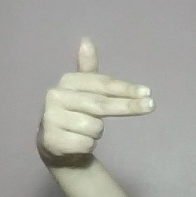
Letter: ghain